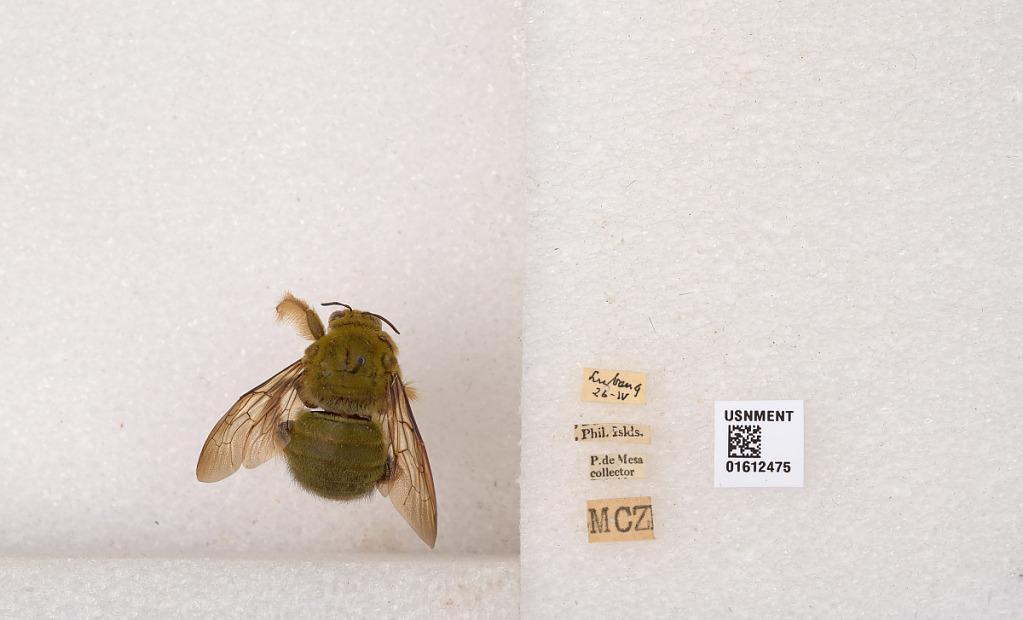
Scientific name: Xylocopa (Koptortosoma) sp.
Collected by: P. De Mesa
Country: Philippines
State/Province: Mimaropa
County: Occidental Mindoro
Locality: Lubang